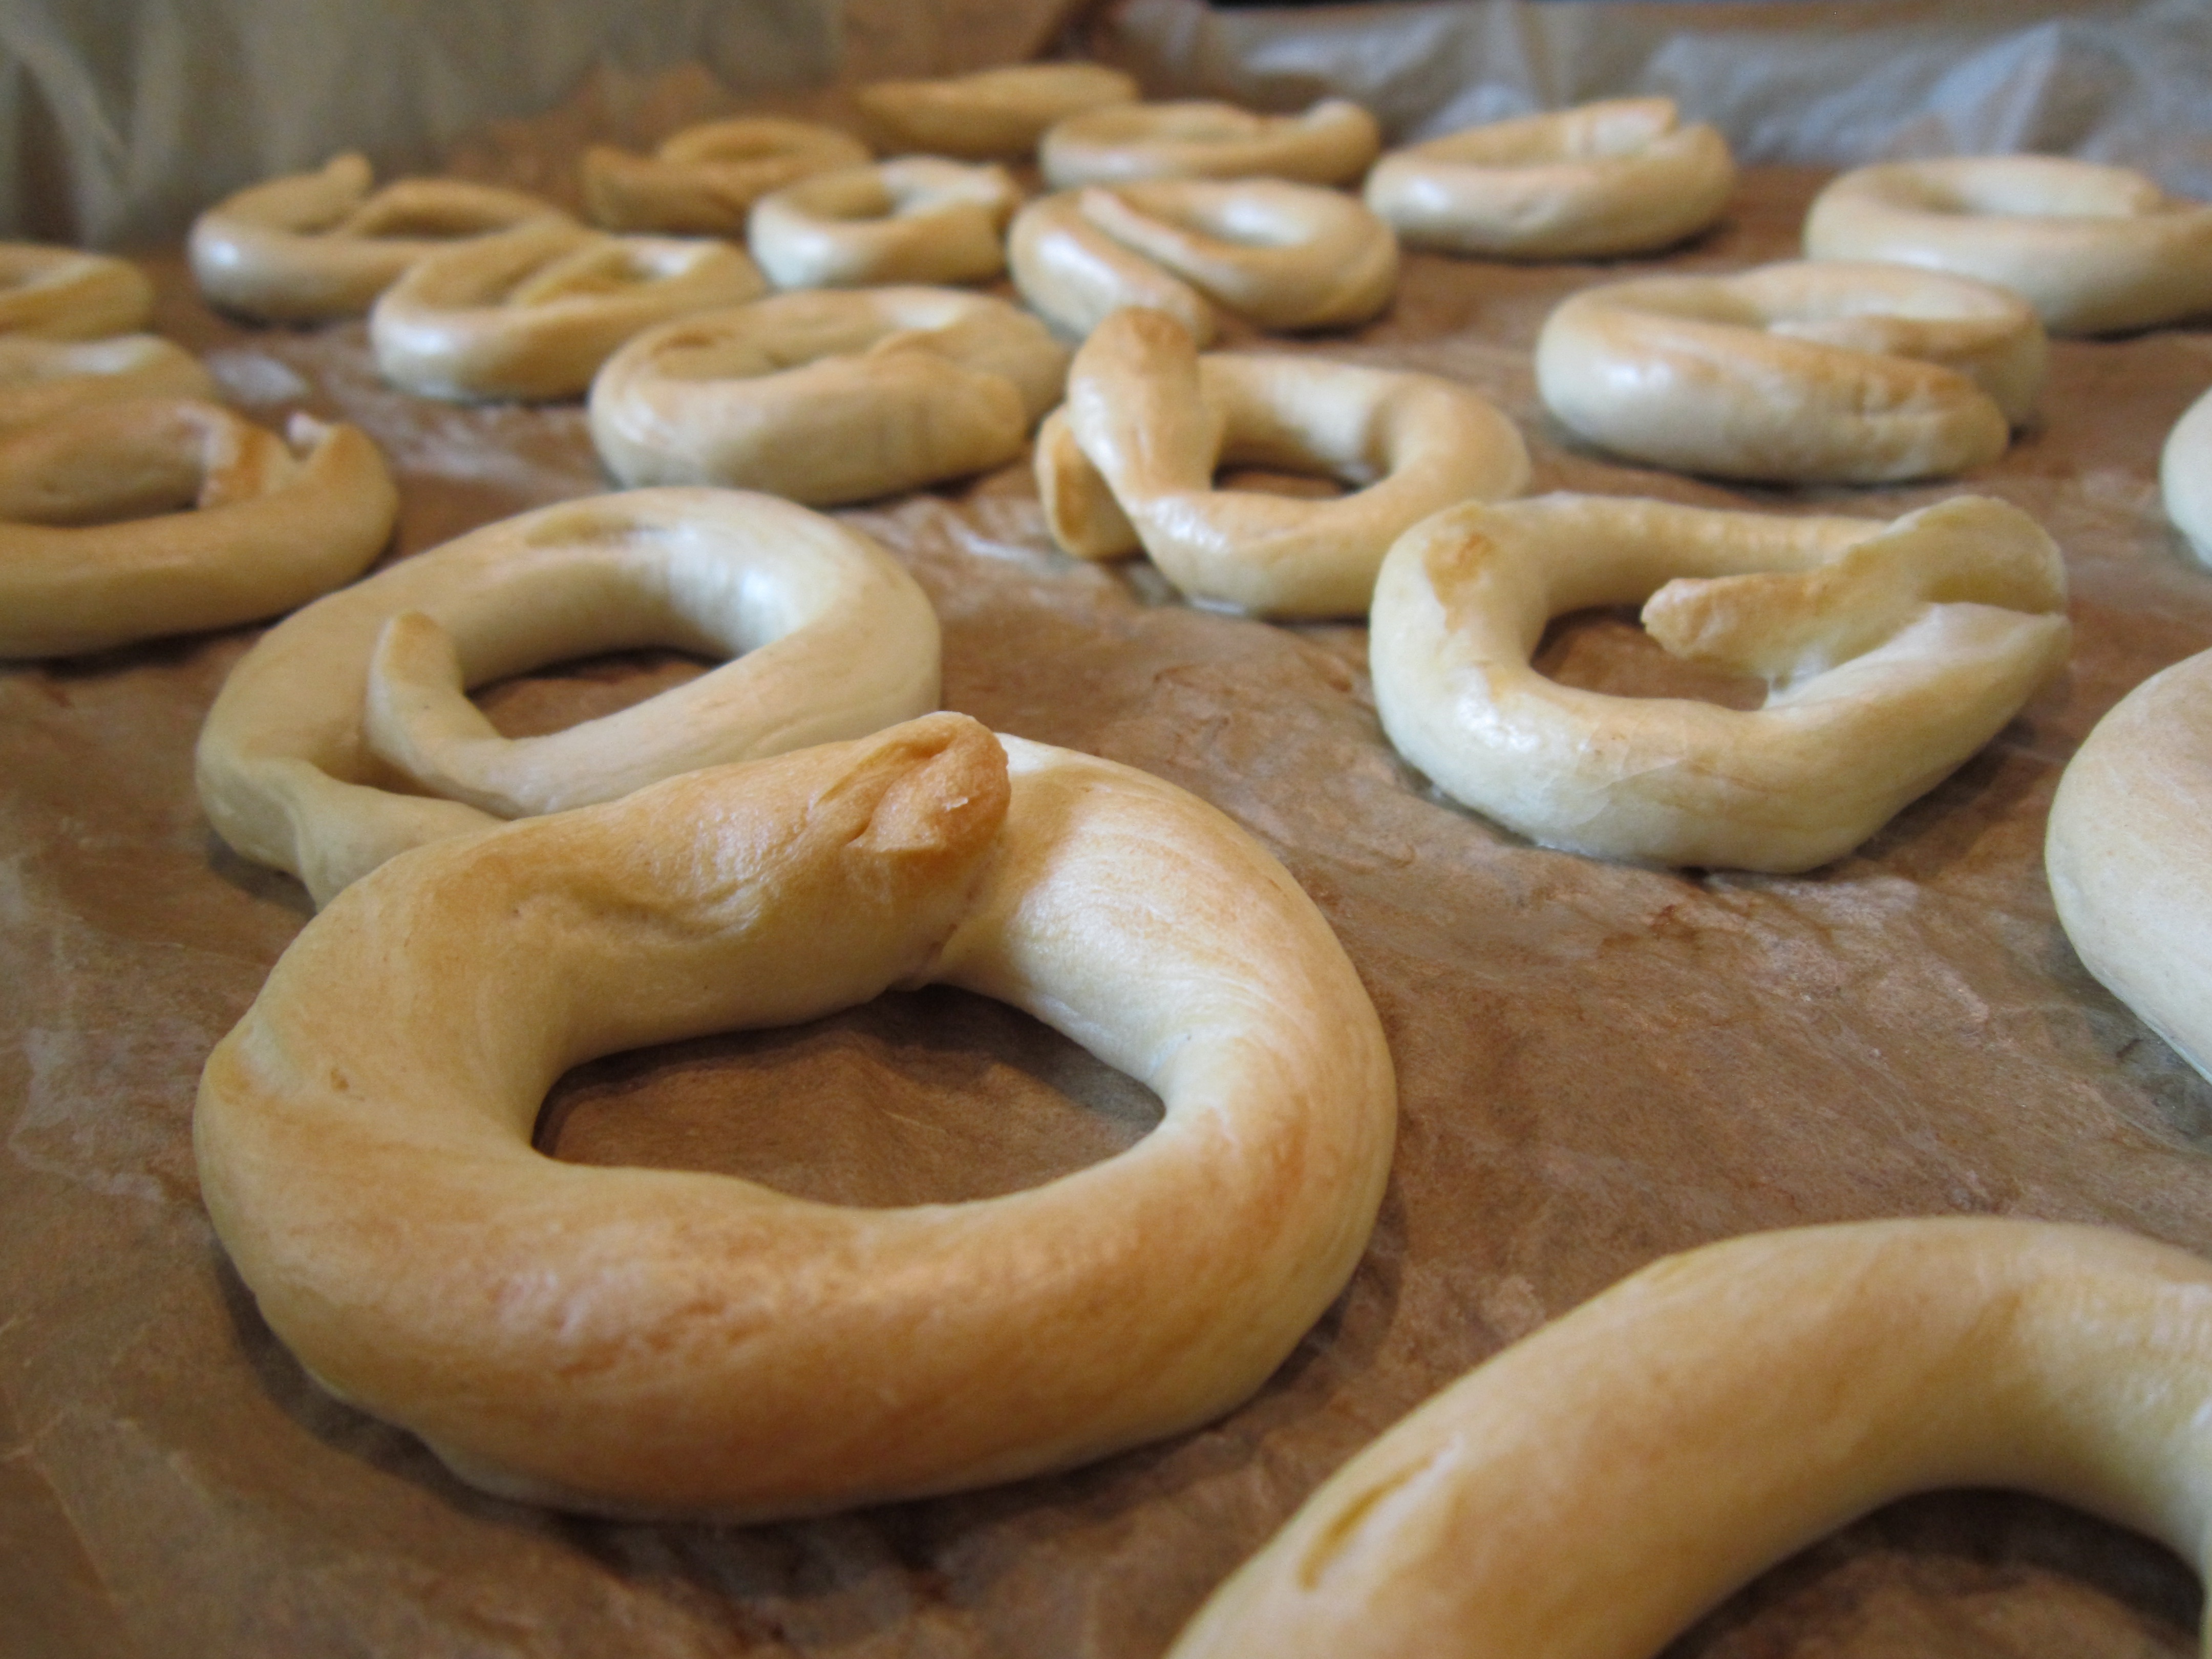
dry, dish, food, baking, snack, cuisine, bread, pastries, baking tray, district, tradition, rings, pretzel, sicily, baked goods, about, yeast biscuits, salty snack, hard wheat flour, sqarati, squarati, dry bread, nibble pastries, cucciddrati, snack food, weisswurst, taralli